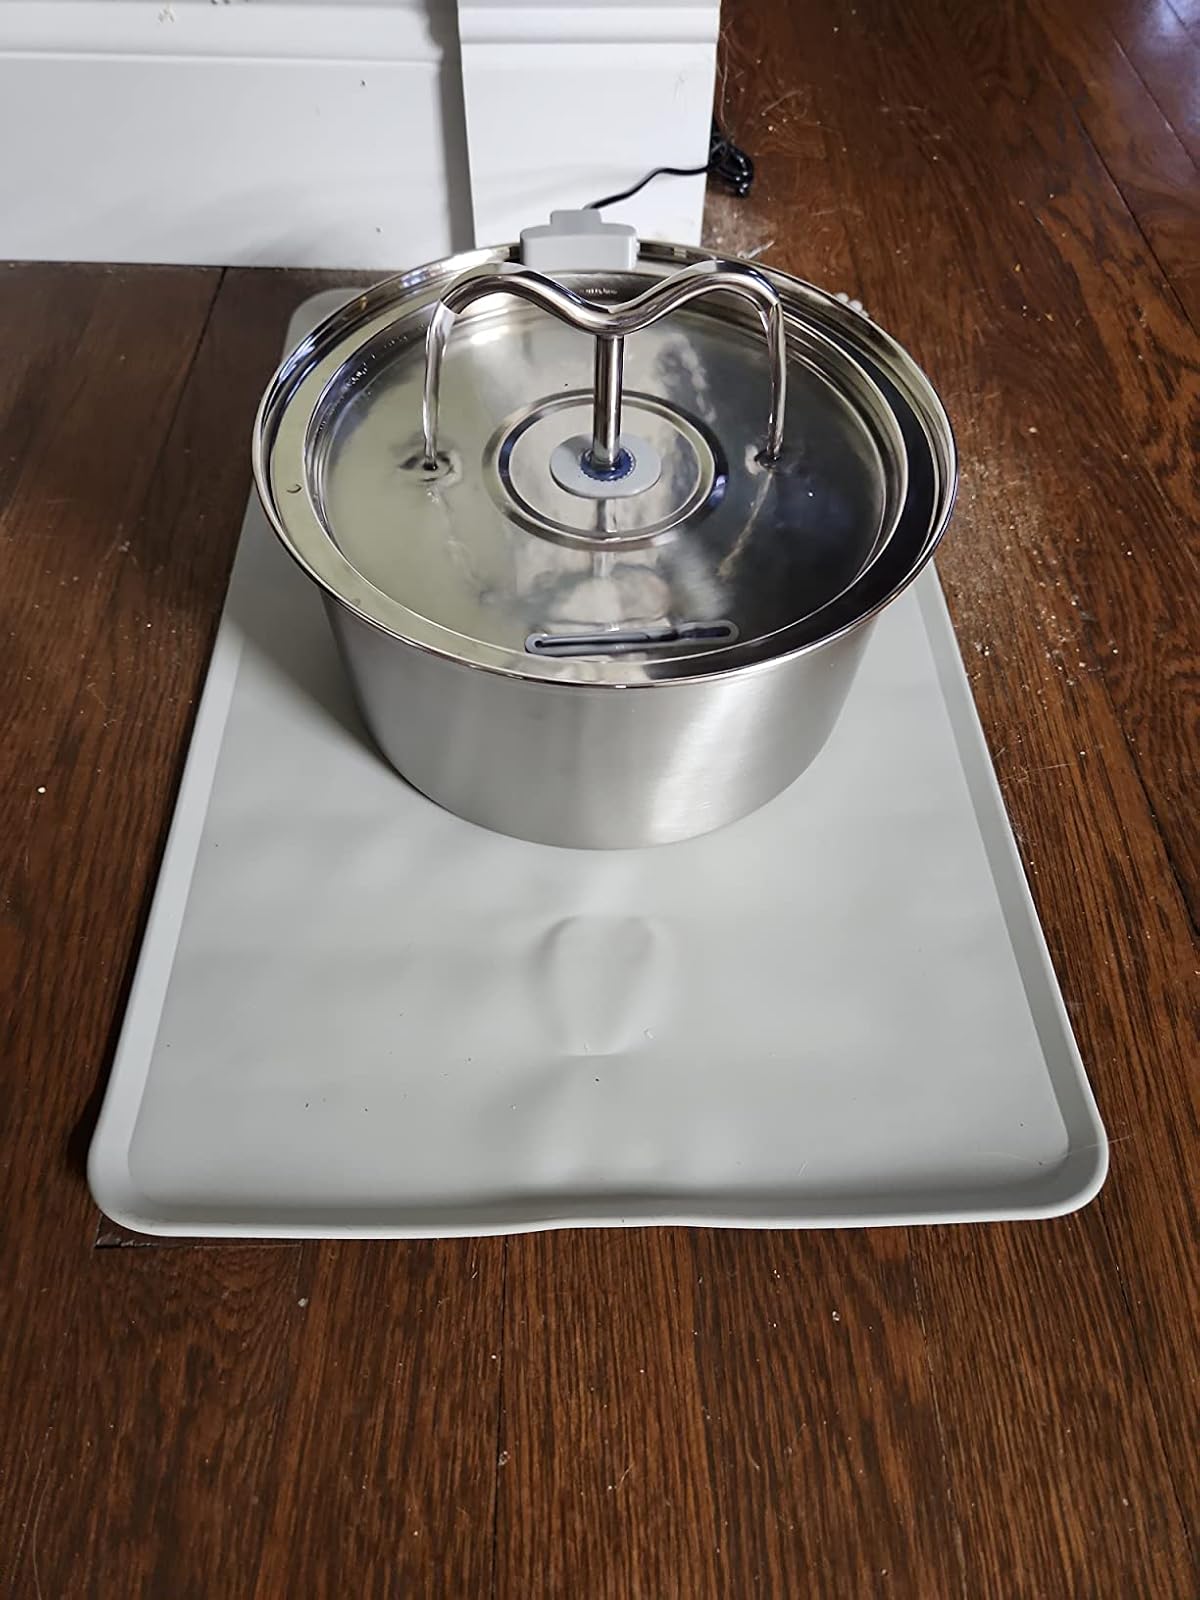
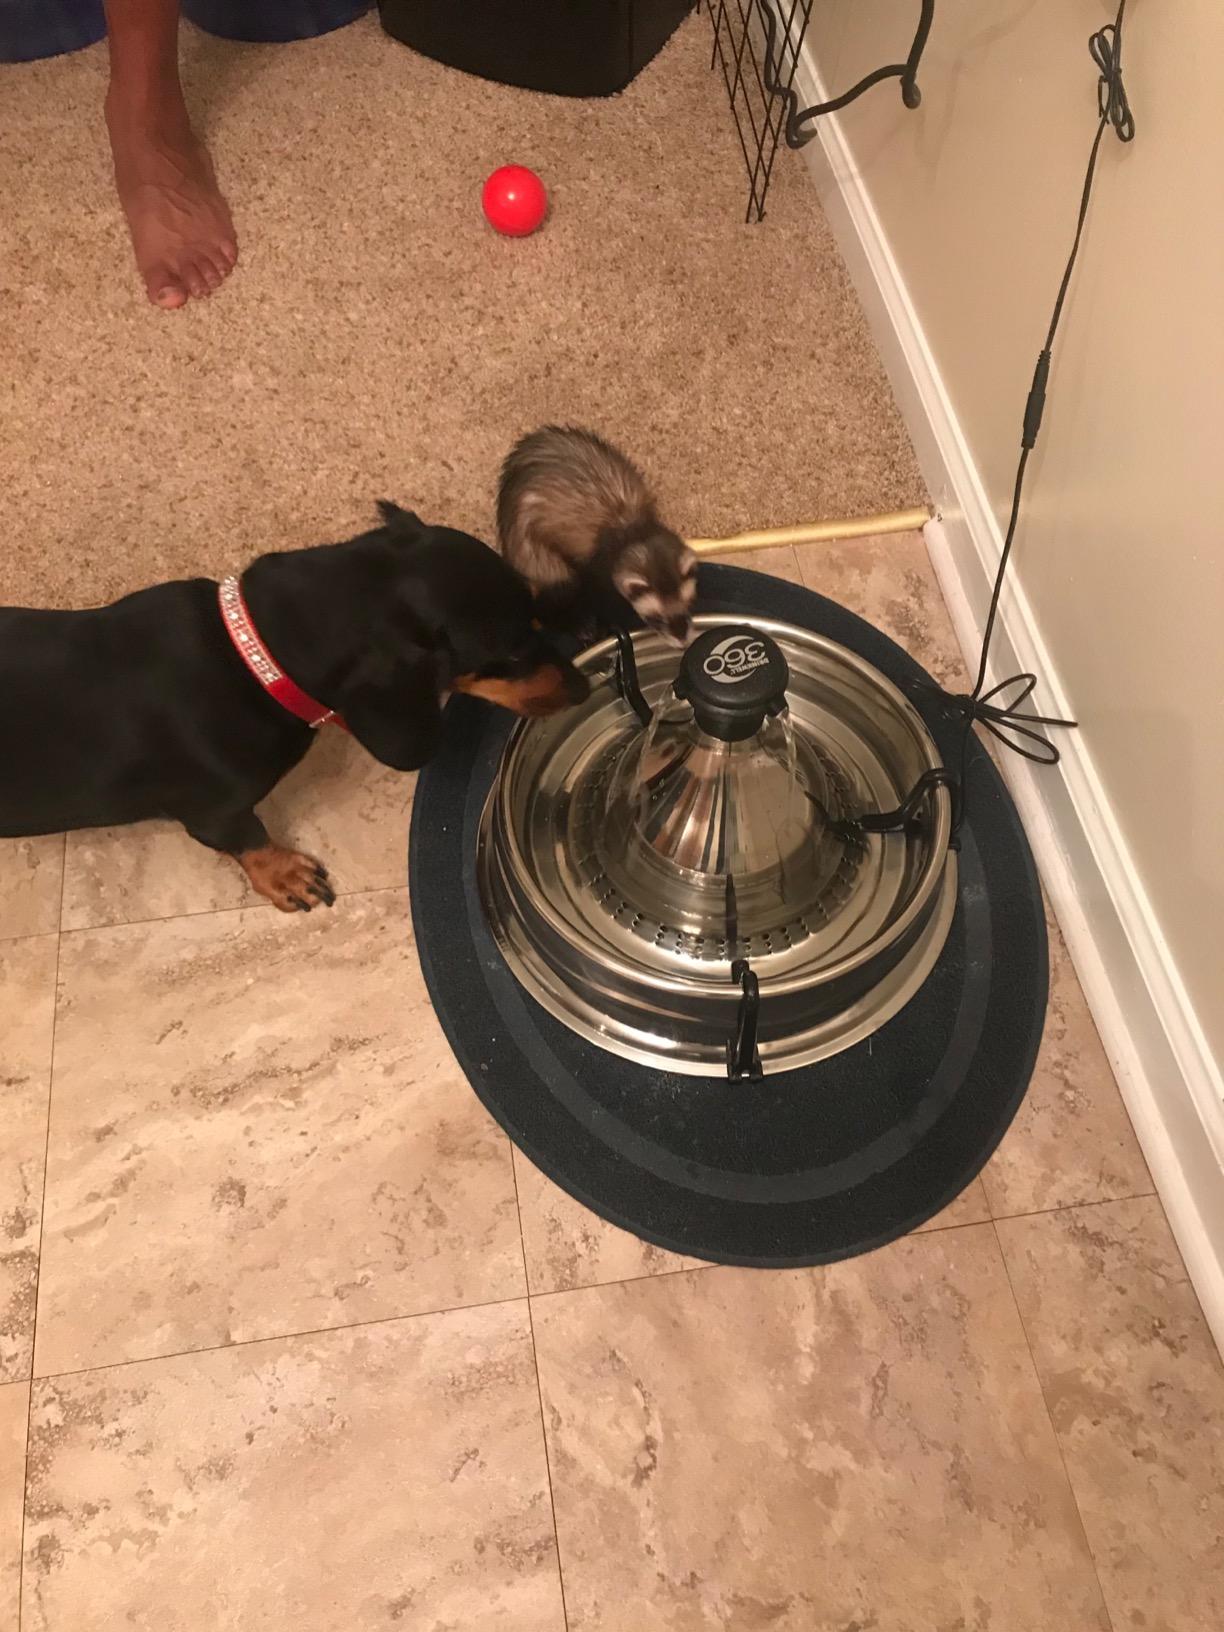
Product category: items_bowl
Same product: no